Banque de l'Indochine

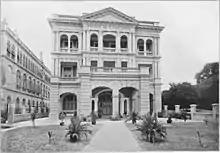
The Bangkok office in 1908

During World War II, the Banque de l'Indochine was chaired by Paul Baudoin, who in the summer of 1940 was the first Foreign Minister of Vichy France. In 1941, the Banque de l'Indochine was allowed to acquire an equity stake in its rival the Banque de Paris et des Pays-Bas. The chief executive, , in contrast to Baudoin, was involved in the French Resistance. Largely thanks to him, the bank avoided participation in the worst aspects of collaboration while providing some support to the Resistance. In August 1944, its Paris headquarters was the venue for the negotiation between Swedish diplomat Raoul Nordling and German commander Dietrich von Choltitz to limit bloodshed during the Liberation of Paris. The Banque de l'Indochine, like the BPPB, was subsequently able to escape nationalization following the liberation of France, even though Baudoin was sentenced to Indignité nationale.